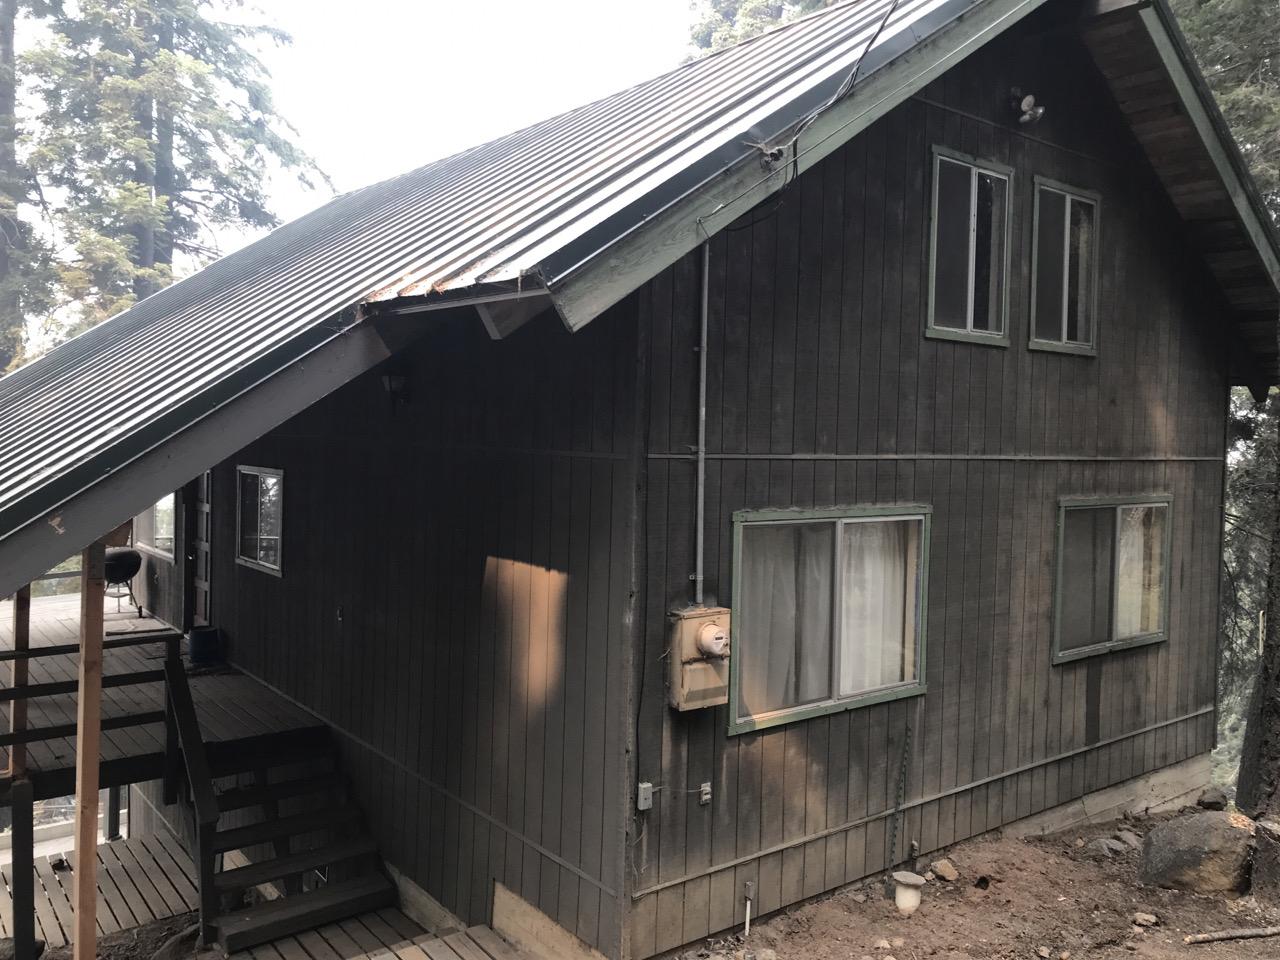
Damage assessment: no_damage